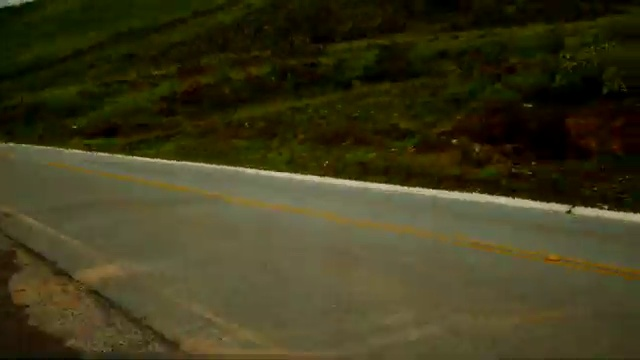
Fire: no
Smoke: no